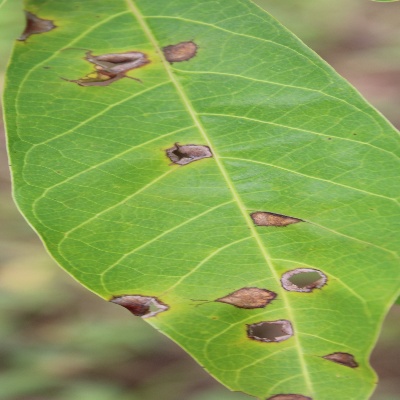
Crop: Cassava
Condition: brown spot